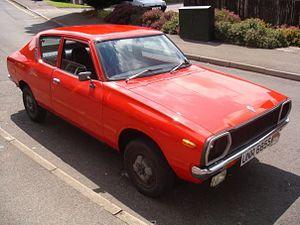
Datsun Cherry, puis Nissan Cherry a été le nom de quatre générations d’automobiles compactes fabriquées par le constructeur japonais Datsun-Nissan. Elles ont été le modèle d’entrée de gamme de ce constructeur jusqu'à l'arrivée de la Micra. Au Japon, la Cherry s'appelait Pulsar.